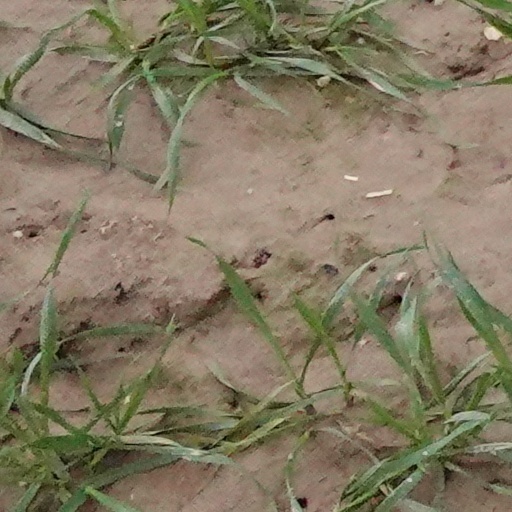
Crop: wheat